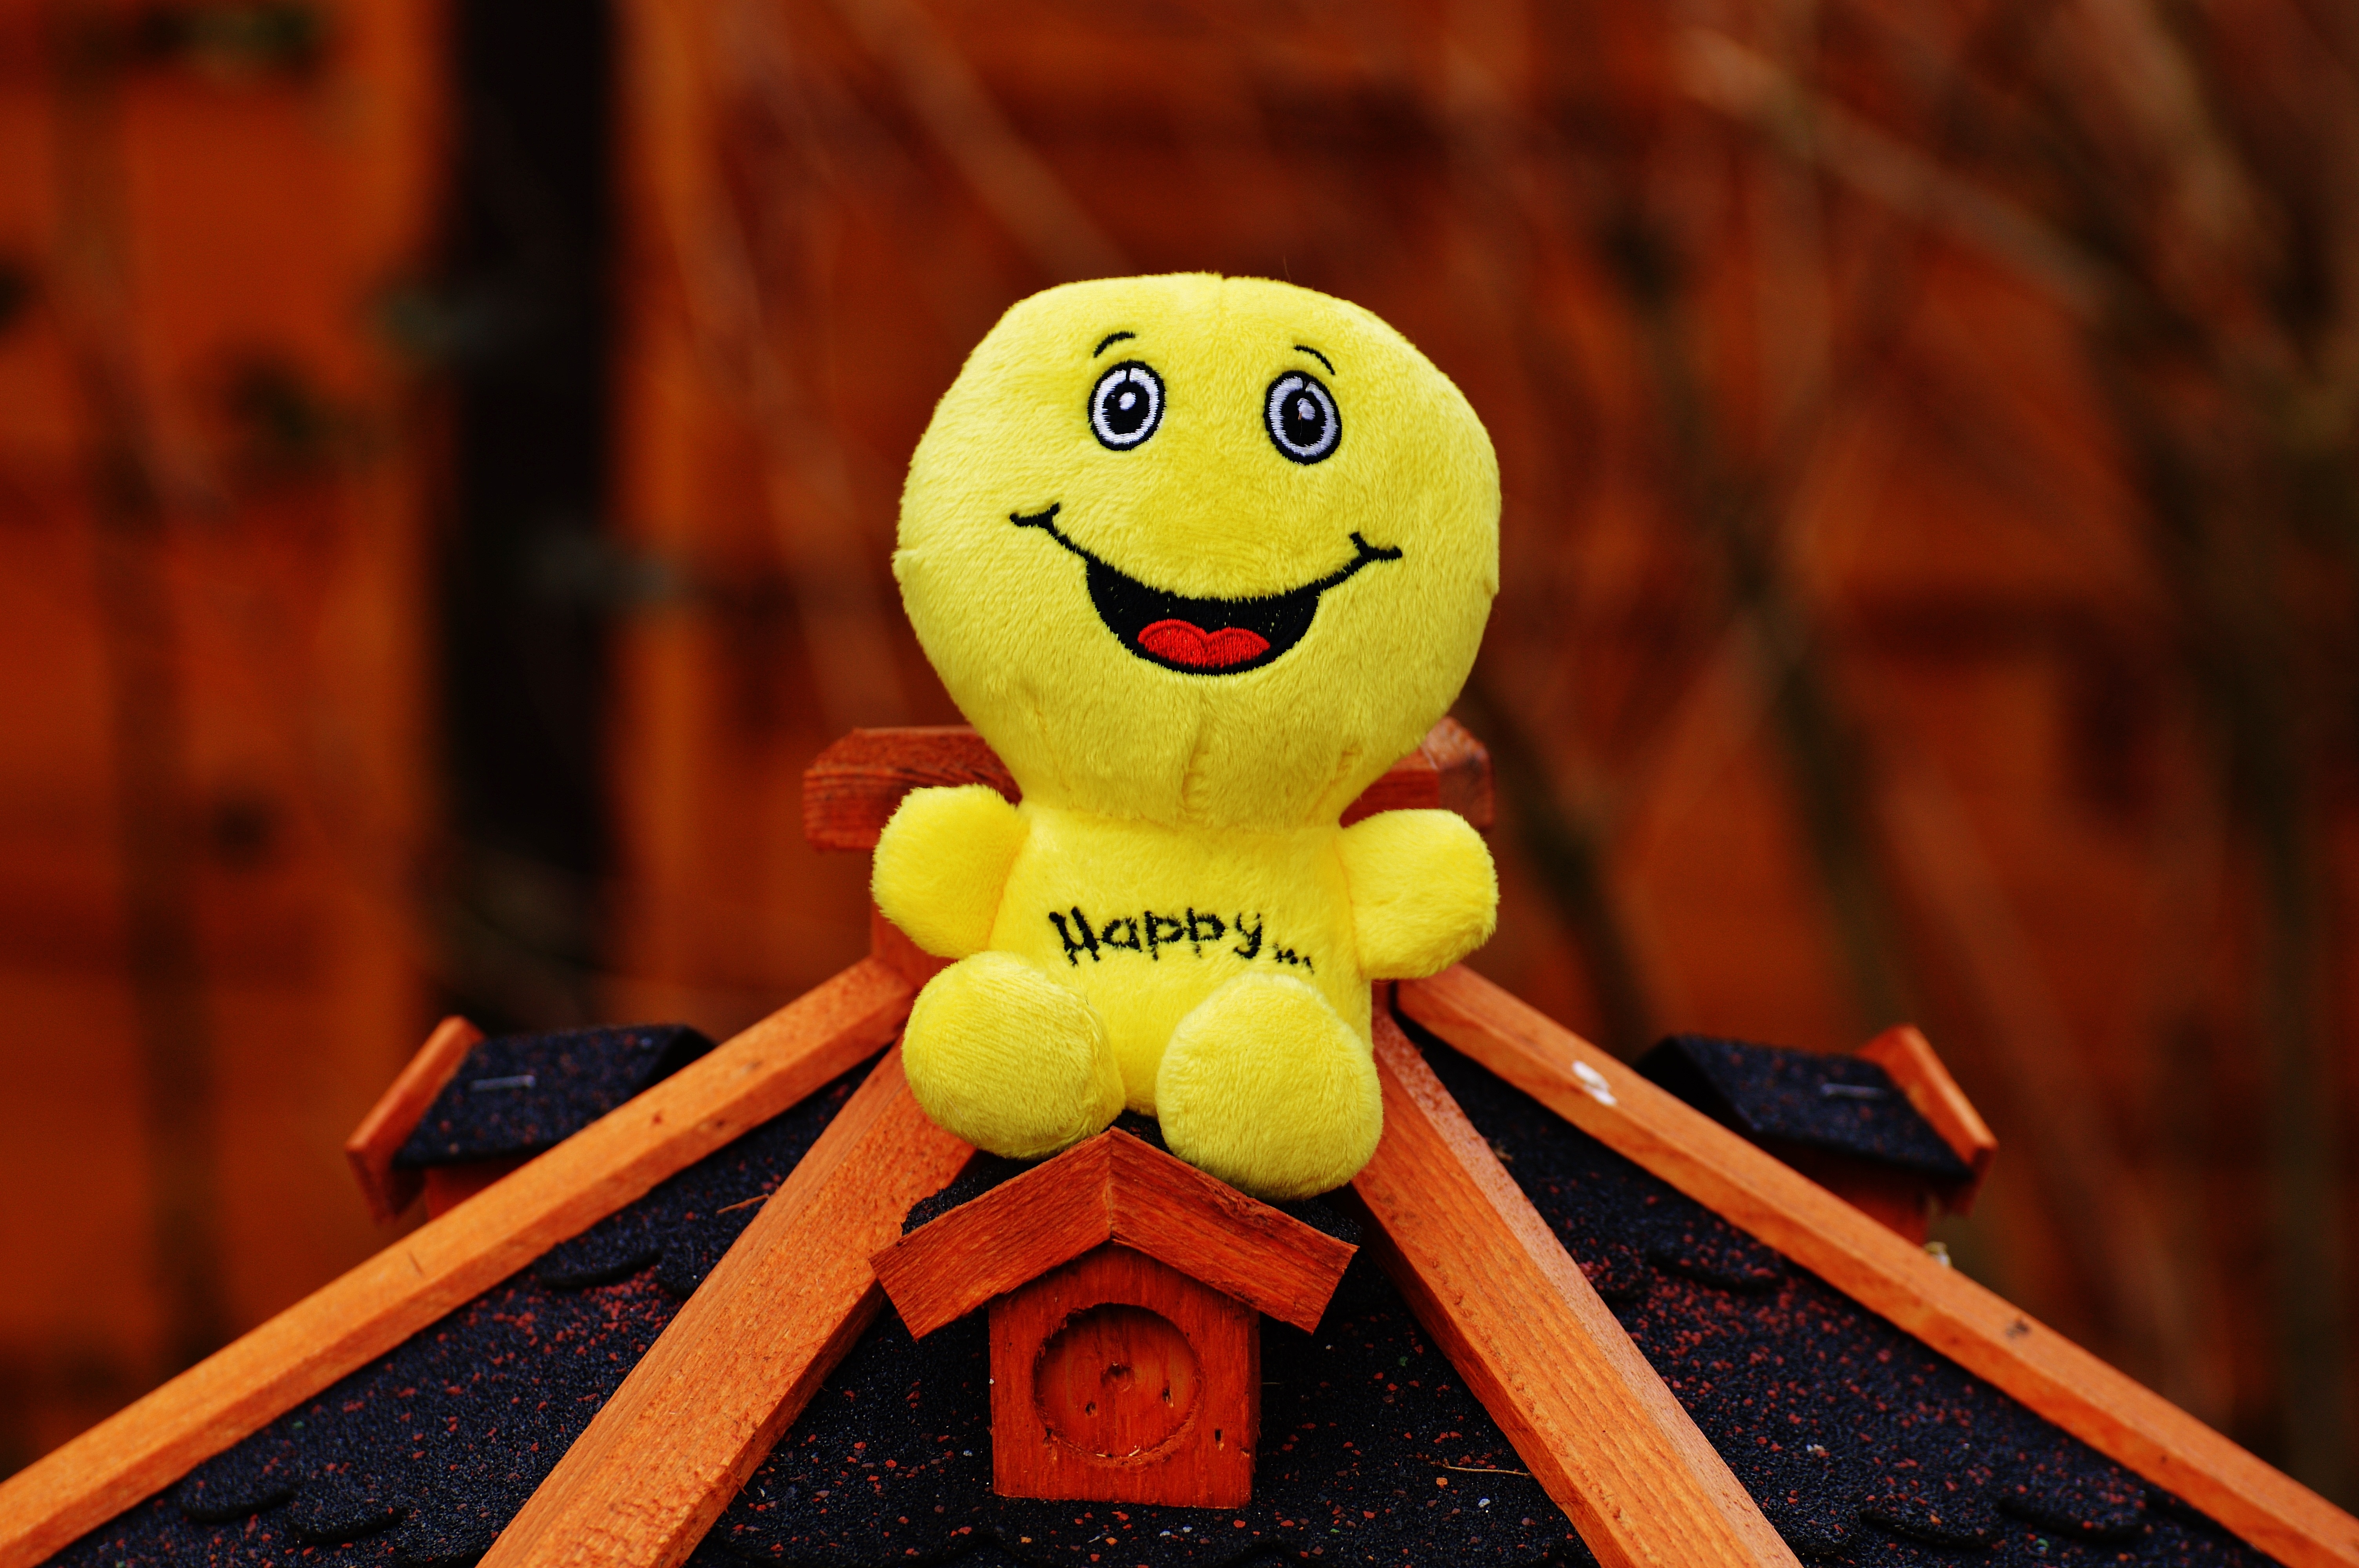
sweet, flower, cute, love, green, color, yellow, toy, smile, laugh, start, cheerful, happy, happiness, courage, funny, joy, day, plush, emotion, positive, beginning, smiley, good mood, macro photography, valentine's day, emoticon, keep smiling, joy of life, laughing face, life is beautiful, pep talk, stuffed toy, frohnatur